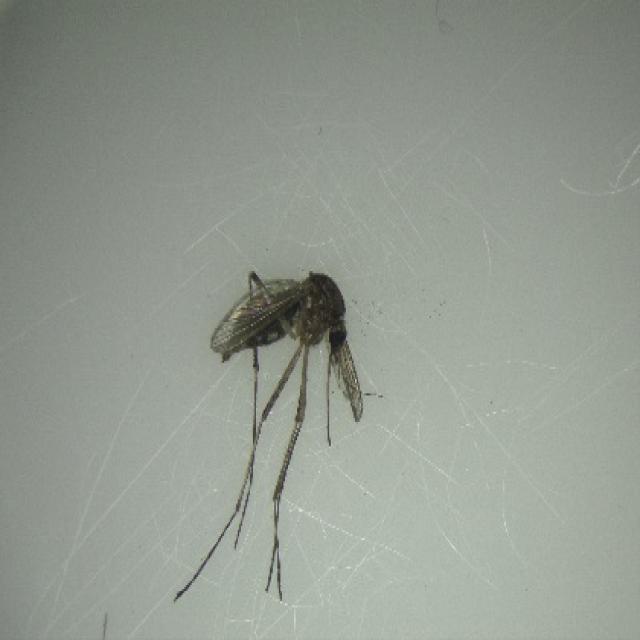
Species: aedes_vexans